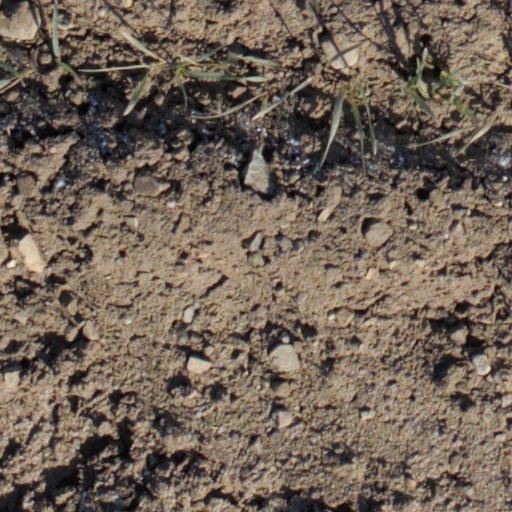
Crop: wheat